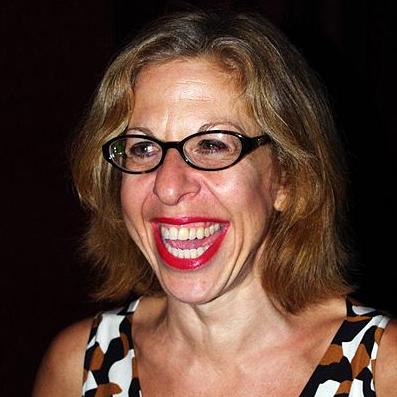
Age: 50